B.I (rapper)

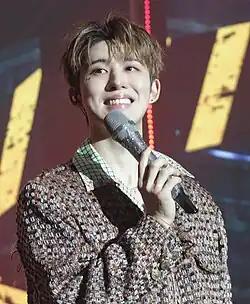
B.I performs in December 2022

Kim Han-bin (born October 22, 1996), known professionally as B.I is a South Korean rapper, singer, songwriter, record producer. He debuted in the South Korean boy band IKon under YG Entertainment in September 2015. On June 12, 2019, he departed from the group due to drug allegations. During his time with the group, he played a significant role in the production and songwriting of their music, and is credited as the sole record producer for all of the group's releases. His contributions to iKon's second studio album, "Return", for the lead single "Love Scenario", earned him the prestigious "Songwriter of the Year" award at the 2018 Melon Music Awards.